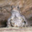
Label: frog